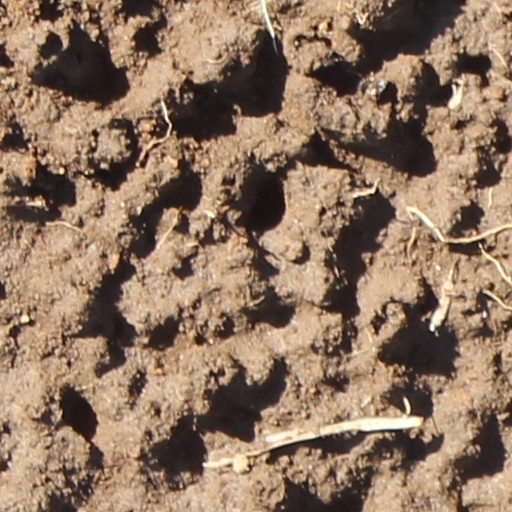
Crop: wheat